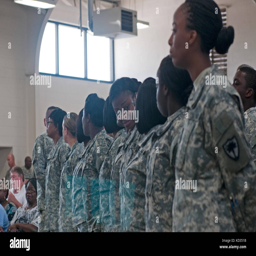
soldiers and families attend a departure